International Chemistry Olympiad

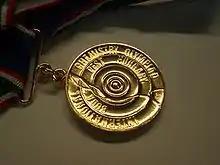
A gold medal from the 40th IChO

These events are also outstanding opportunities for the students to meet people from all around the world who share similar interests, to visit different places, and to get in touch with different cultures. As the aims of the competition establish, "the IChO competitions help to enhance friendly relations among young people from different countries; they encourage cooperation and international understanding".